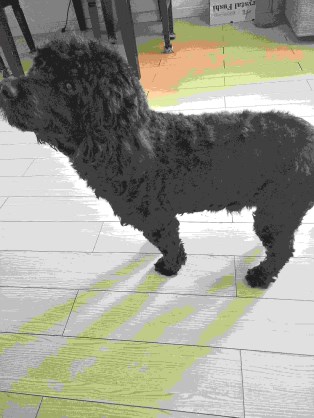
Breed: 2925-n000114-toy_poodle